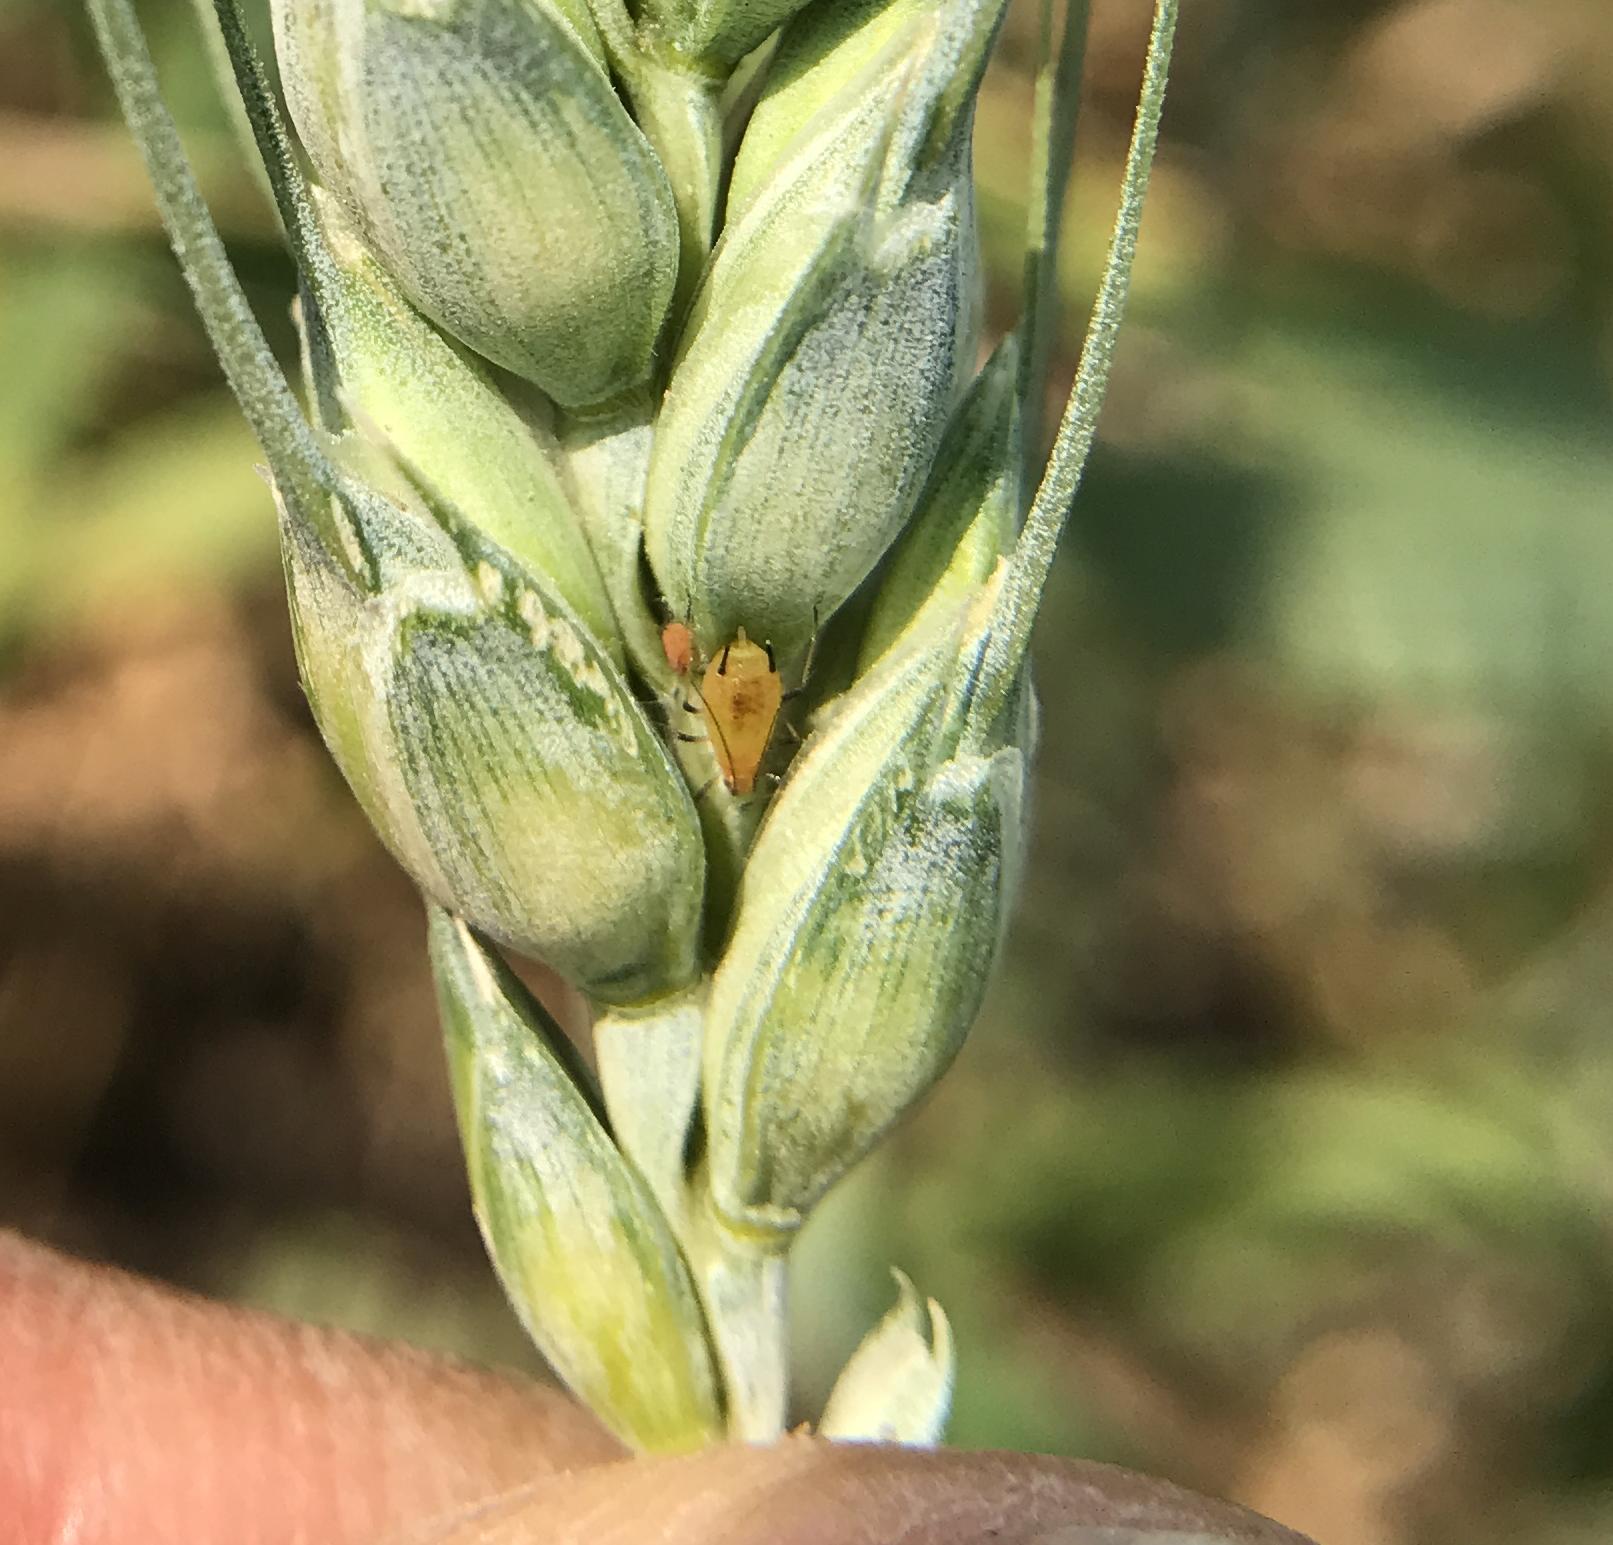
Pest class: english_grain_aphid